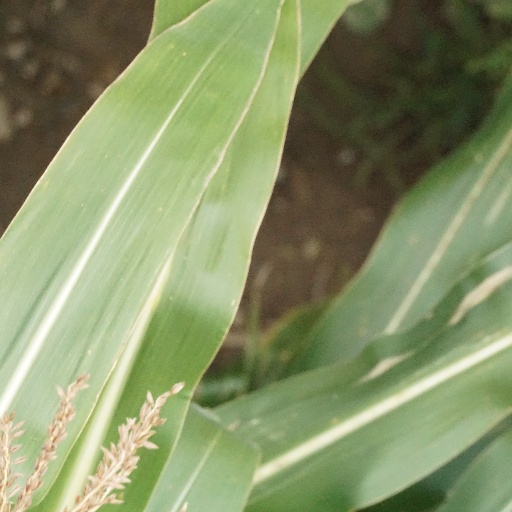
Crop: maize; corn